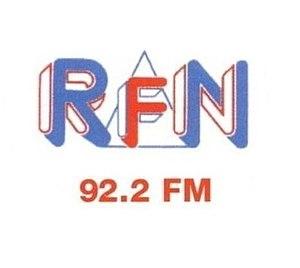
Ancien logos de la station Radio Fréquence Nîmes (R.F.N)